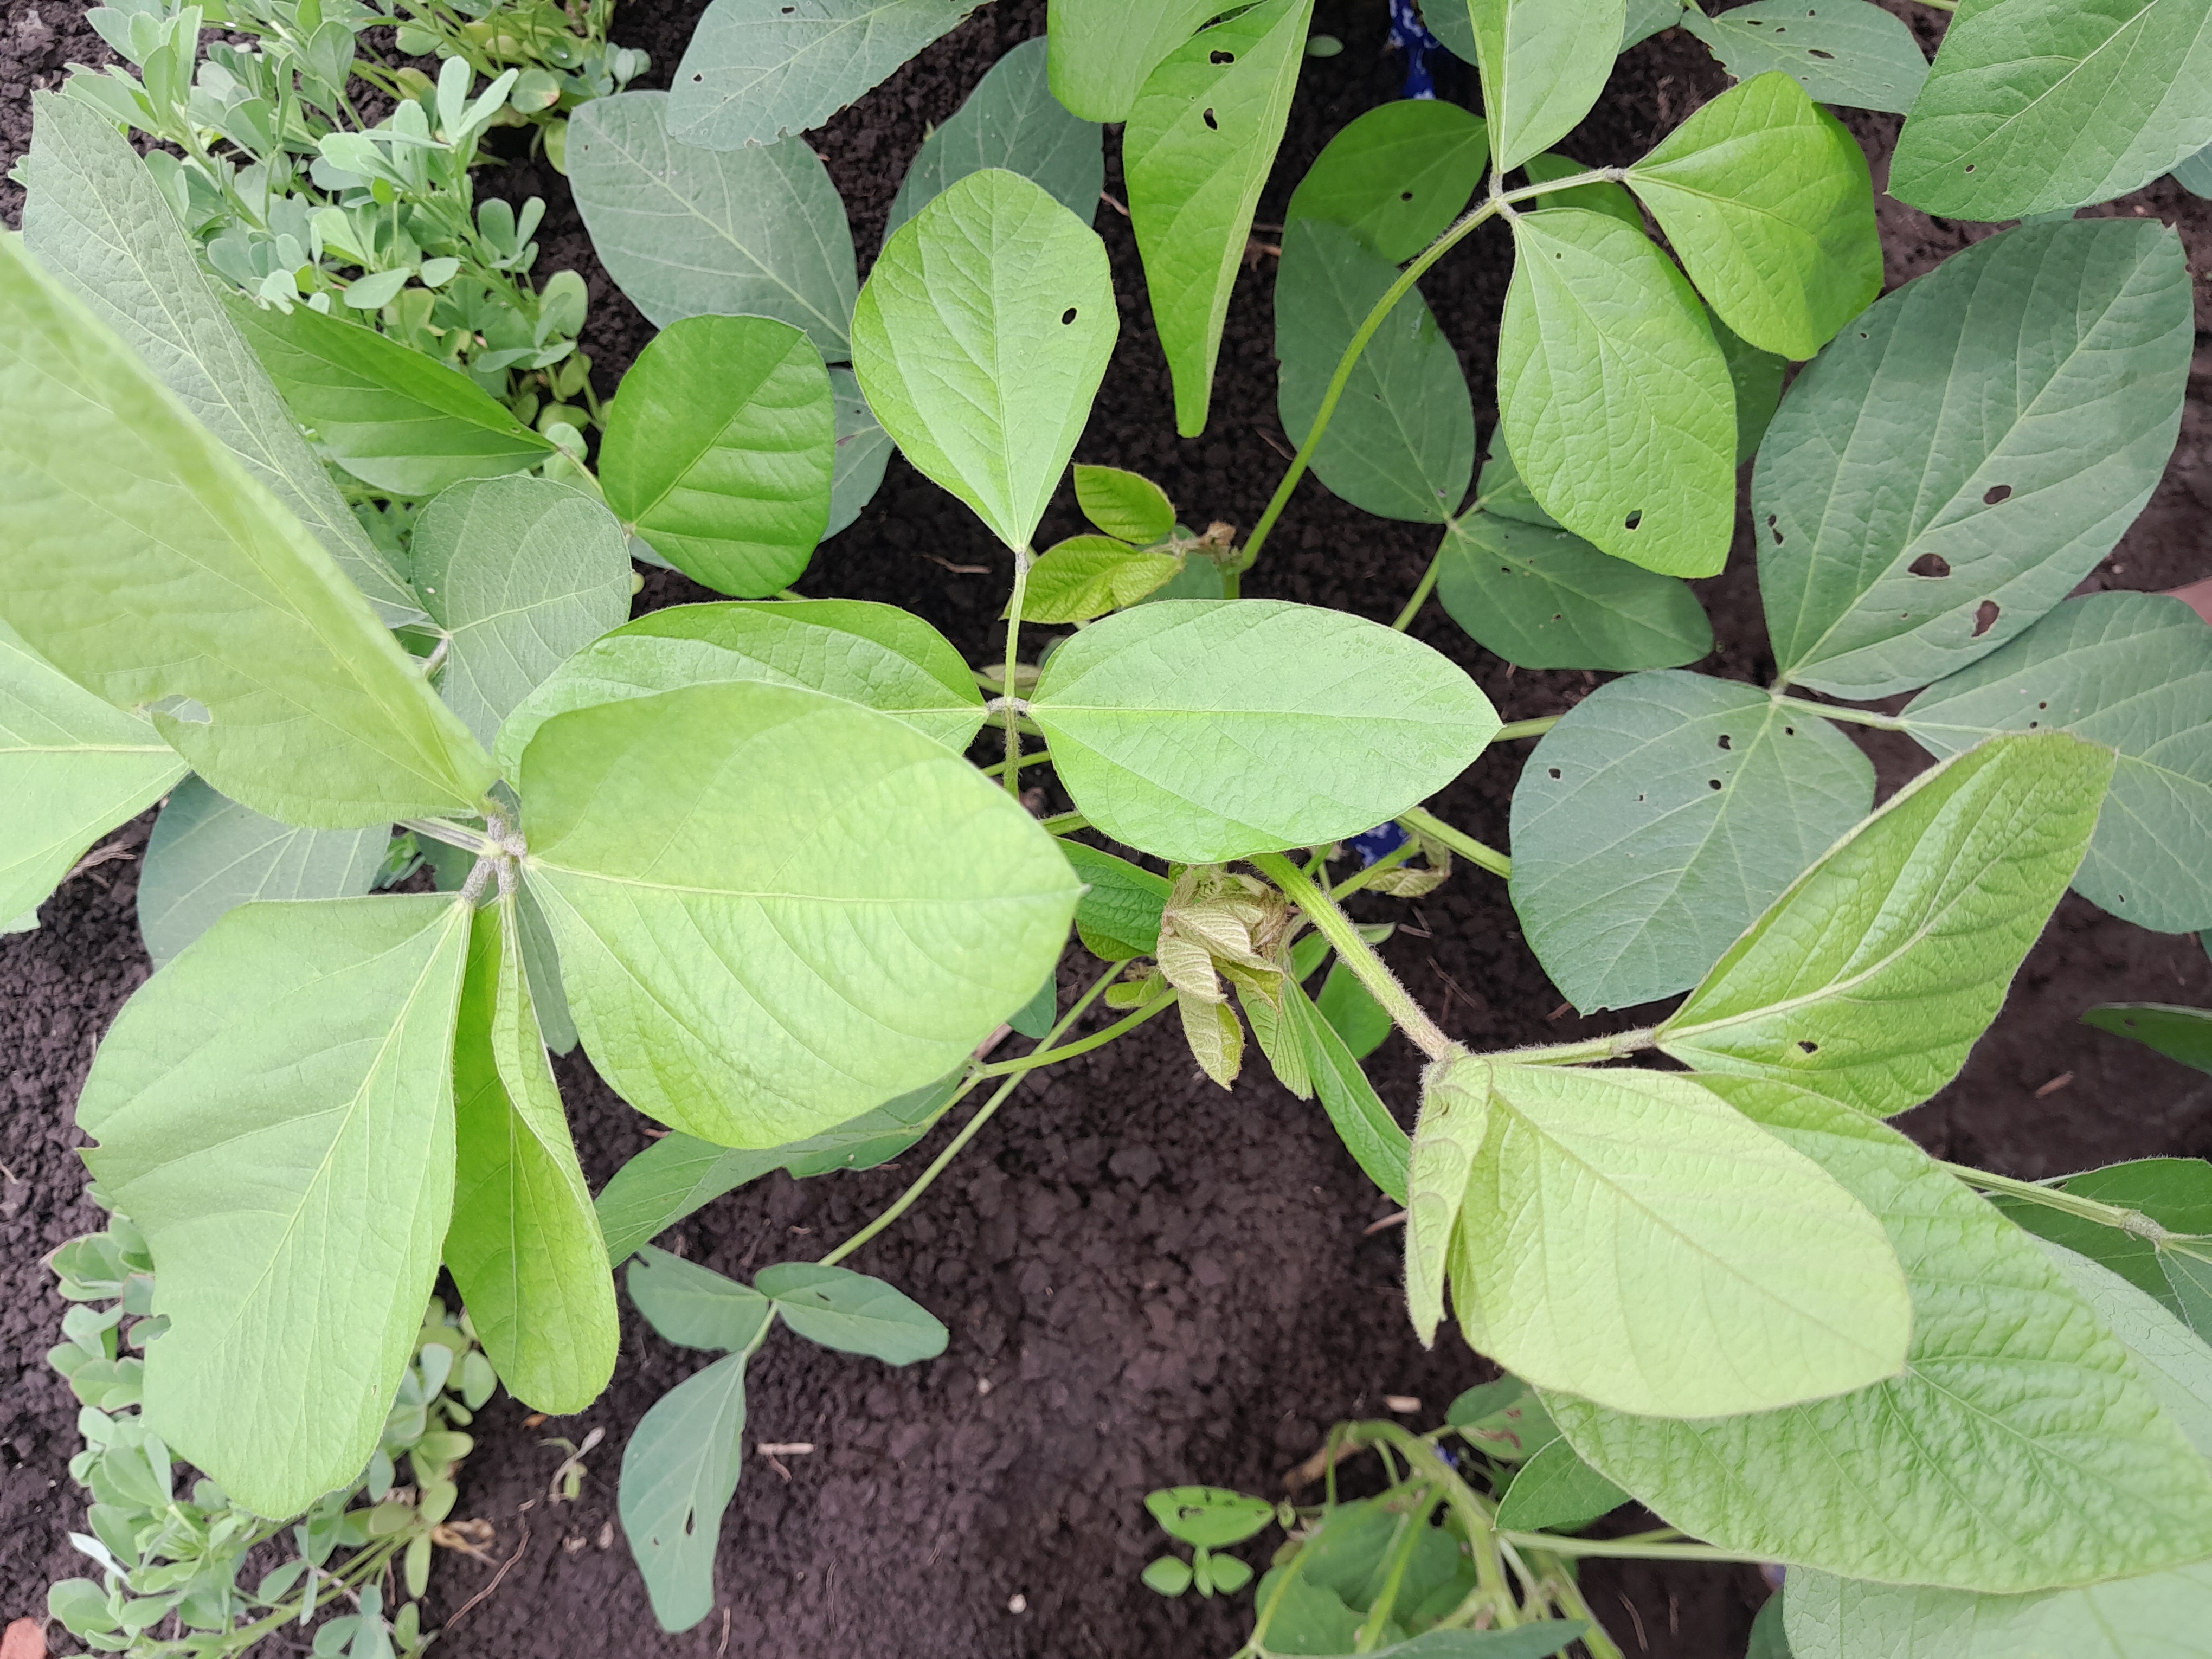
Label: Healthy